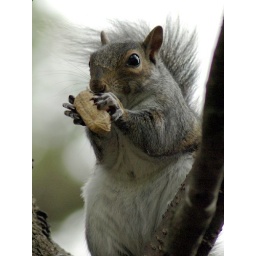
squirell eating in tree